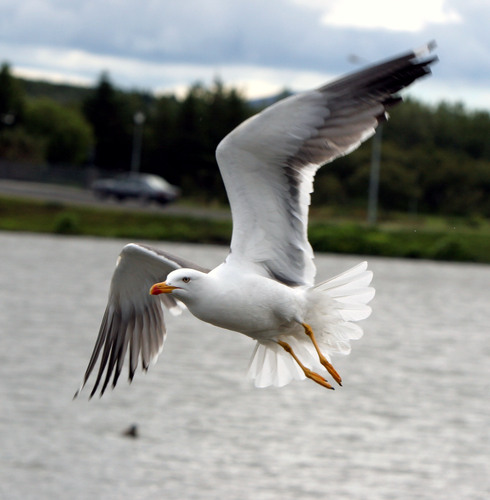
this bird has a white belly, breast and head, white wings with black secondaries, and orange tarsus, feet and beak.
this bird is medium sized and creamy white with bright orange limbs and a bright orange beak.
the bird has a white body with an orange beak and orange webbed feet.
its a large bird with grey on the top of the wings and white most of the rest of the bird.
this predominantly white bird has a long wing span that has brownish feathers on its outer span which possessing a rather large orange beak and long legs.
this bird is white with grey and has a long, pointy beak.
this white bird has a large wingspan that has different shades of gray.
a large white bird with orange bill and feet, and dark markings on its wings.
this bird has wings that are white and has an orang bill
this bird has a white throat and breast and an orange bill and feet.
Species: Herring Gull